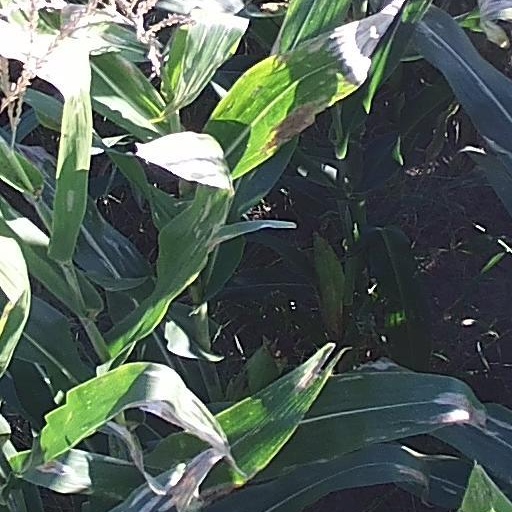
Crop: maize; corn